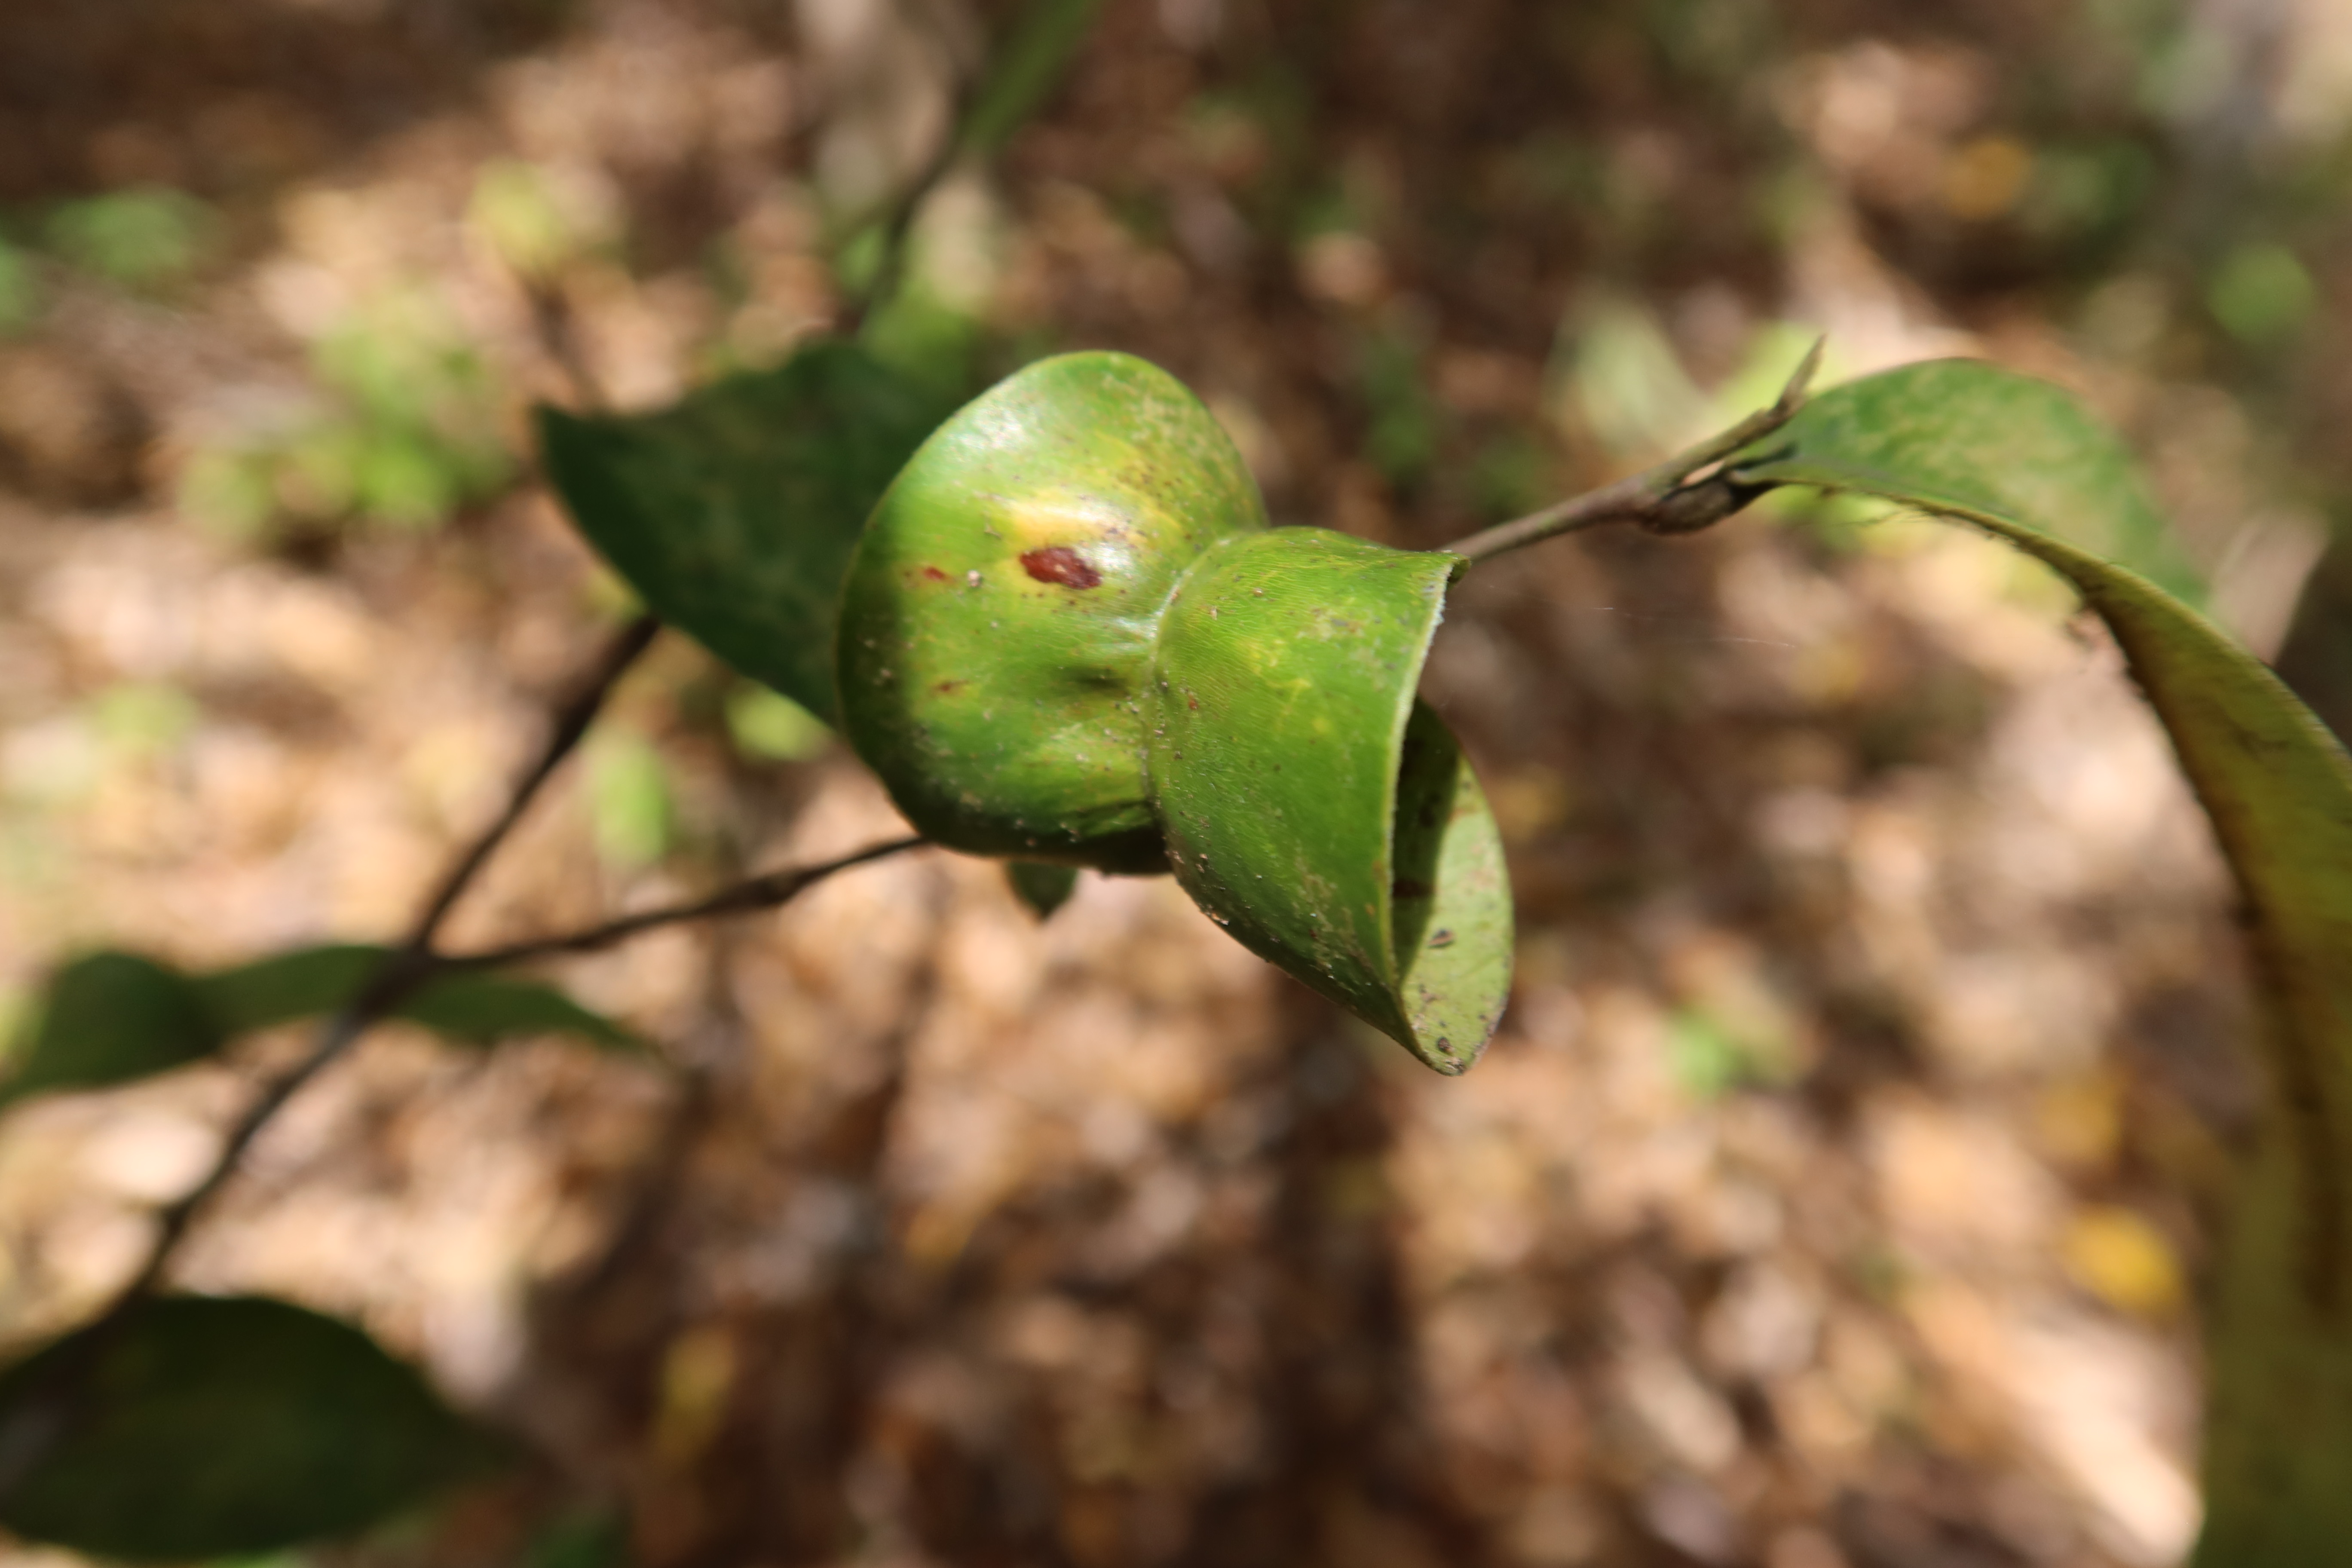
Label: Brown spots